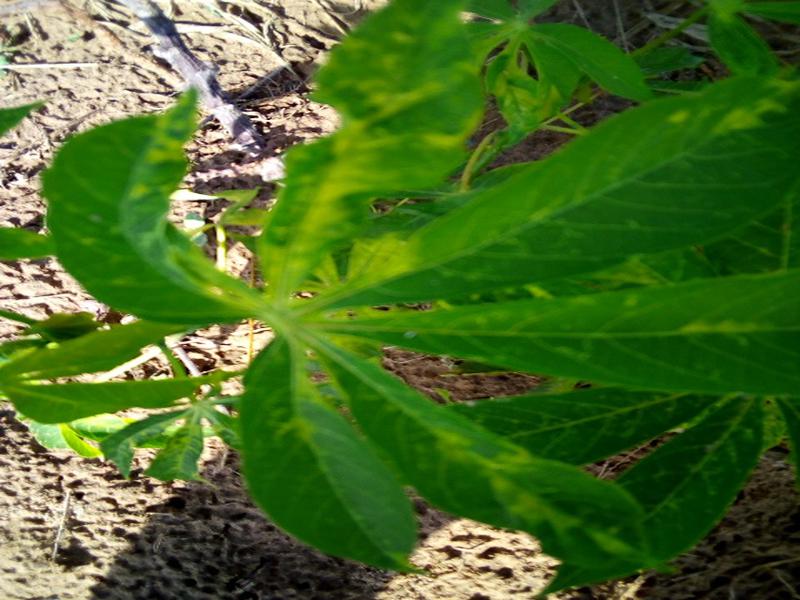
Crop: cassava
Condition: mosaic_disease